Glacier Bay Basin

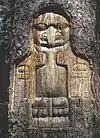
A Tlingit trail marker in the Glacier Bay Park and Preserve

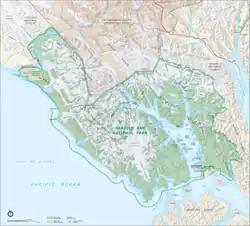
A layout map of the Glacier Bay

The Tlingits regard Glacier Bay as their sacred homeland. The National Park Service takes the view that "Glacier Bay National Park is the spiritual homeland of the Huna Tlingit, and Glacier Bay National Preserve is the homeland of the Ghunaaxhoo Kwaan unit of the Yakutat Tlingit Tribe". The tribes' oral history supports that they were pushed out and migrated south when the glacier advanced. They moved back to the area when the Glacier retreated in the 1880s. There are 60 odd proto-historic or historic sites in the Glacier Bay, which are identified with Tlingit Indians or European Americans. They are an integral part of Northwest Coast people inferred to be belonging to Haida, Tlingit or Eyak clans. Their settlements existed even in the 1880s in Dry Bay, Excursion Inlet, Point Couverden and the Port Frederick area (now known as Hoonah) and Dundas Bay. A Tlingit cemetery of the period has also been located in the park area. Seasonal hunting, gathering and fishing was their way of life, woven around a central village, with shifting fishing and hunting camps. The food source of the natives was the rich Salmon fish resources of the area. A complex society evolved with rich artistic traditions. Tlingits claimed their fishing-dependent lifestyle was helped during the National Monument years, which kept out commercial fishing. After the area became a National Park, their fishing and hunting activities were curtailed except for certain religious exemptions. However, the National Park administration is closely interacting with the Tlingits to foster their cultural heritage. They are allowed access to the park to "harvest berries, a variety of seafoods, and traditional use items such as spruce roots and mountain goat hair (for weaving traditional blankets)". In addition the park is planning to establish a Tlingit longhouse near its main office, where Tlingit culture would be fully highlighted and also facilitate holding of cultural events.